Paul McCartney

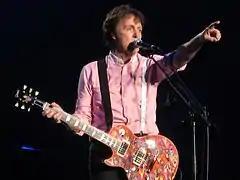
McCartney playing a Gibson Les Paul in concert, 2009

In 2023, McCartney published the book "", a collection of recently discovered photos he had taken at the height of Beatlemania. The book was published in conjunction with an exhibition of his photographs titled, “"Paul McCartney Photographs 1963–64: Eyes of the Storm".” The exhibit was organized by the National Portrait Gallery, London, in collaboration with McCartney and appeared in numerous venues in the United States and Japan.